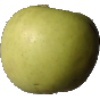
Label: Apple Golden 3